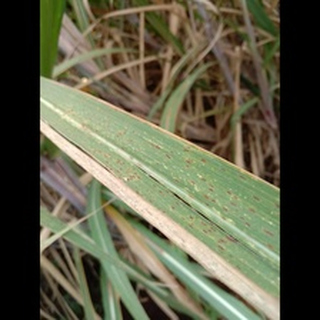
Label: sugarcane_rust